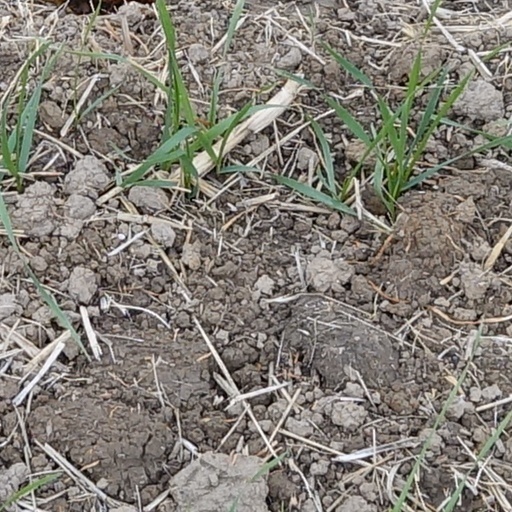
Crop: wheat